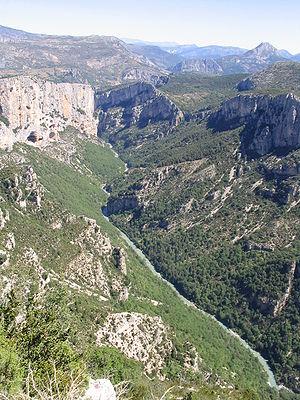
Les gorges du Verdon sont un ensemble de gorges creusé par la rivière Verdon séparant les Préalpes de Castellane et les Préalpes de Digne, en France.
Le sentier de grande randonnée 4 part de Royan et se termine à Grasse, reliant l'Atlantique à la Provence.
La liste des sites classés des Alpes-de-Haute-Provence présente les sites naturels classés du département des Alpes-de-Haute-Provence.